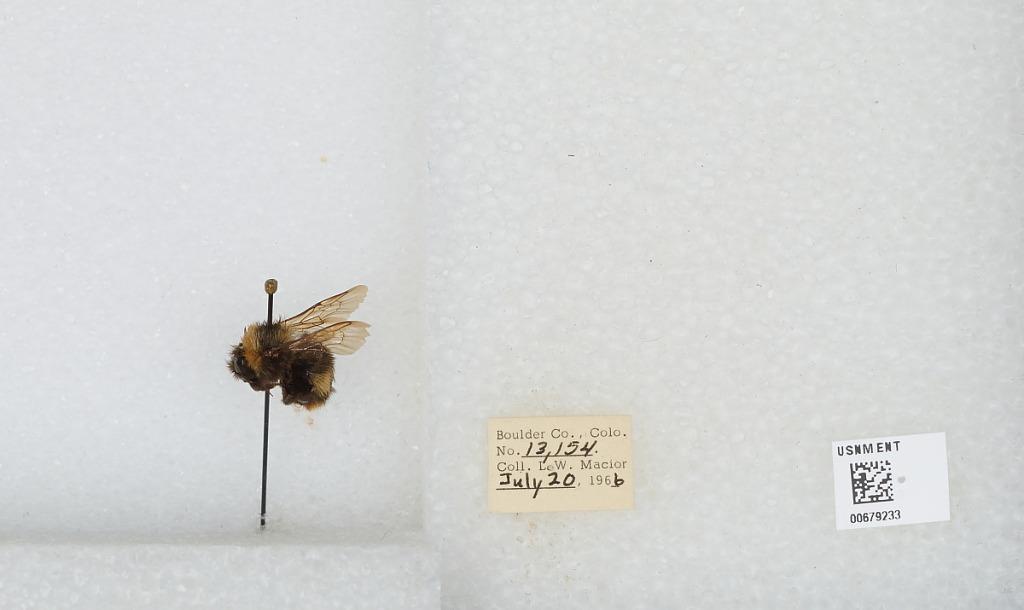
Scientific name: Bombus (Bombus) occidentalis Greene
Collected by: L. Macior
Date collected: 1966-7-20
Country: United States
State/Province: Colorado
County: Boulder
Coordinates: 40.015, -105.27